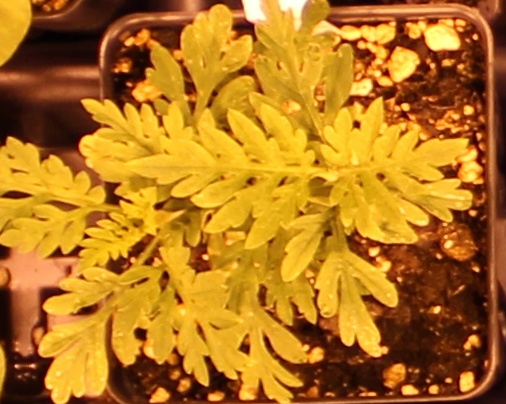
Label: Ragweed